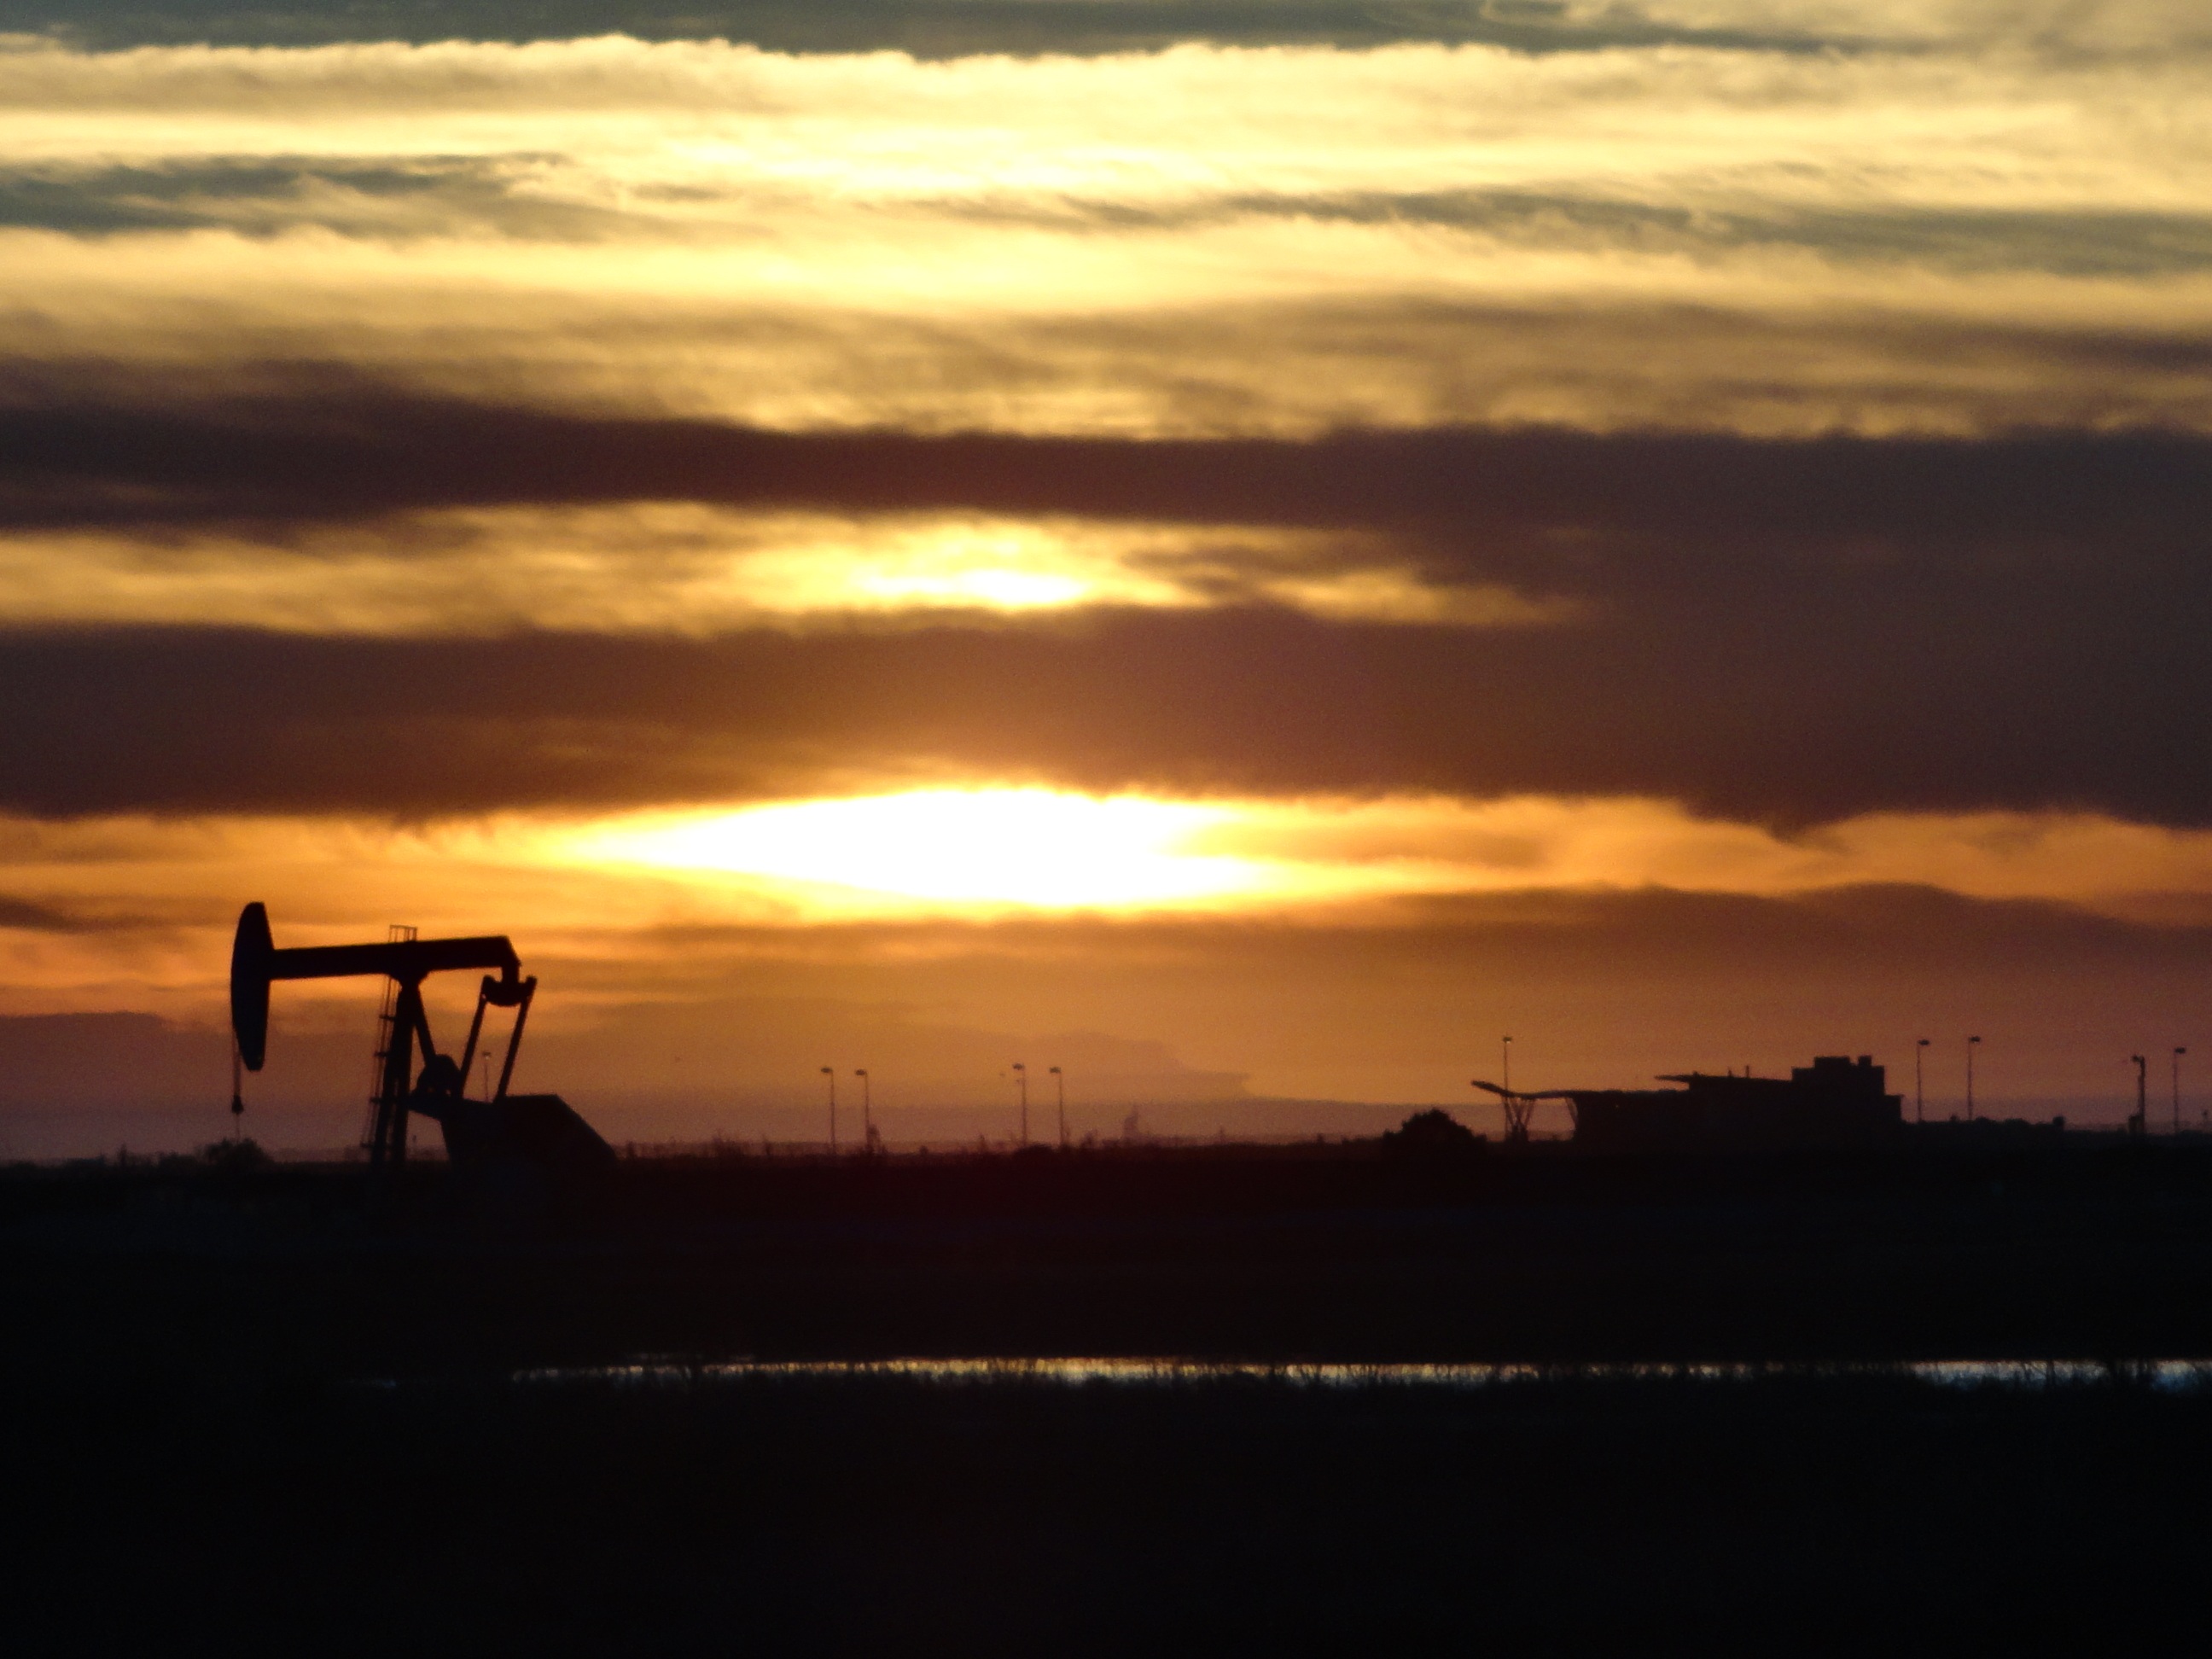
beach, sea, water, nature, ocean, horizon, cloud, sky, sun, sunrise, sunset, sunlight, morning, dawn, atmosphere, dusk, evening, california, clouds, huntington, afterglow, oil rig, huntington beach, bolsa chica